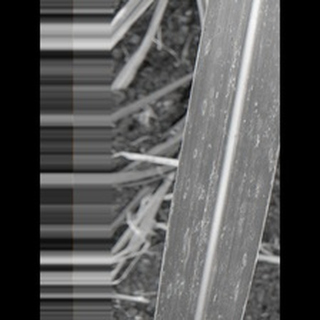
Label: sugarcane_rust